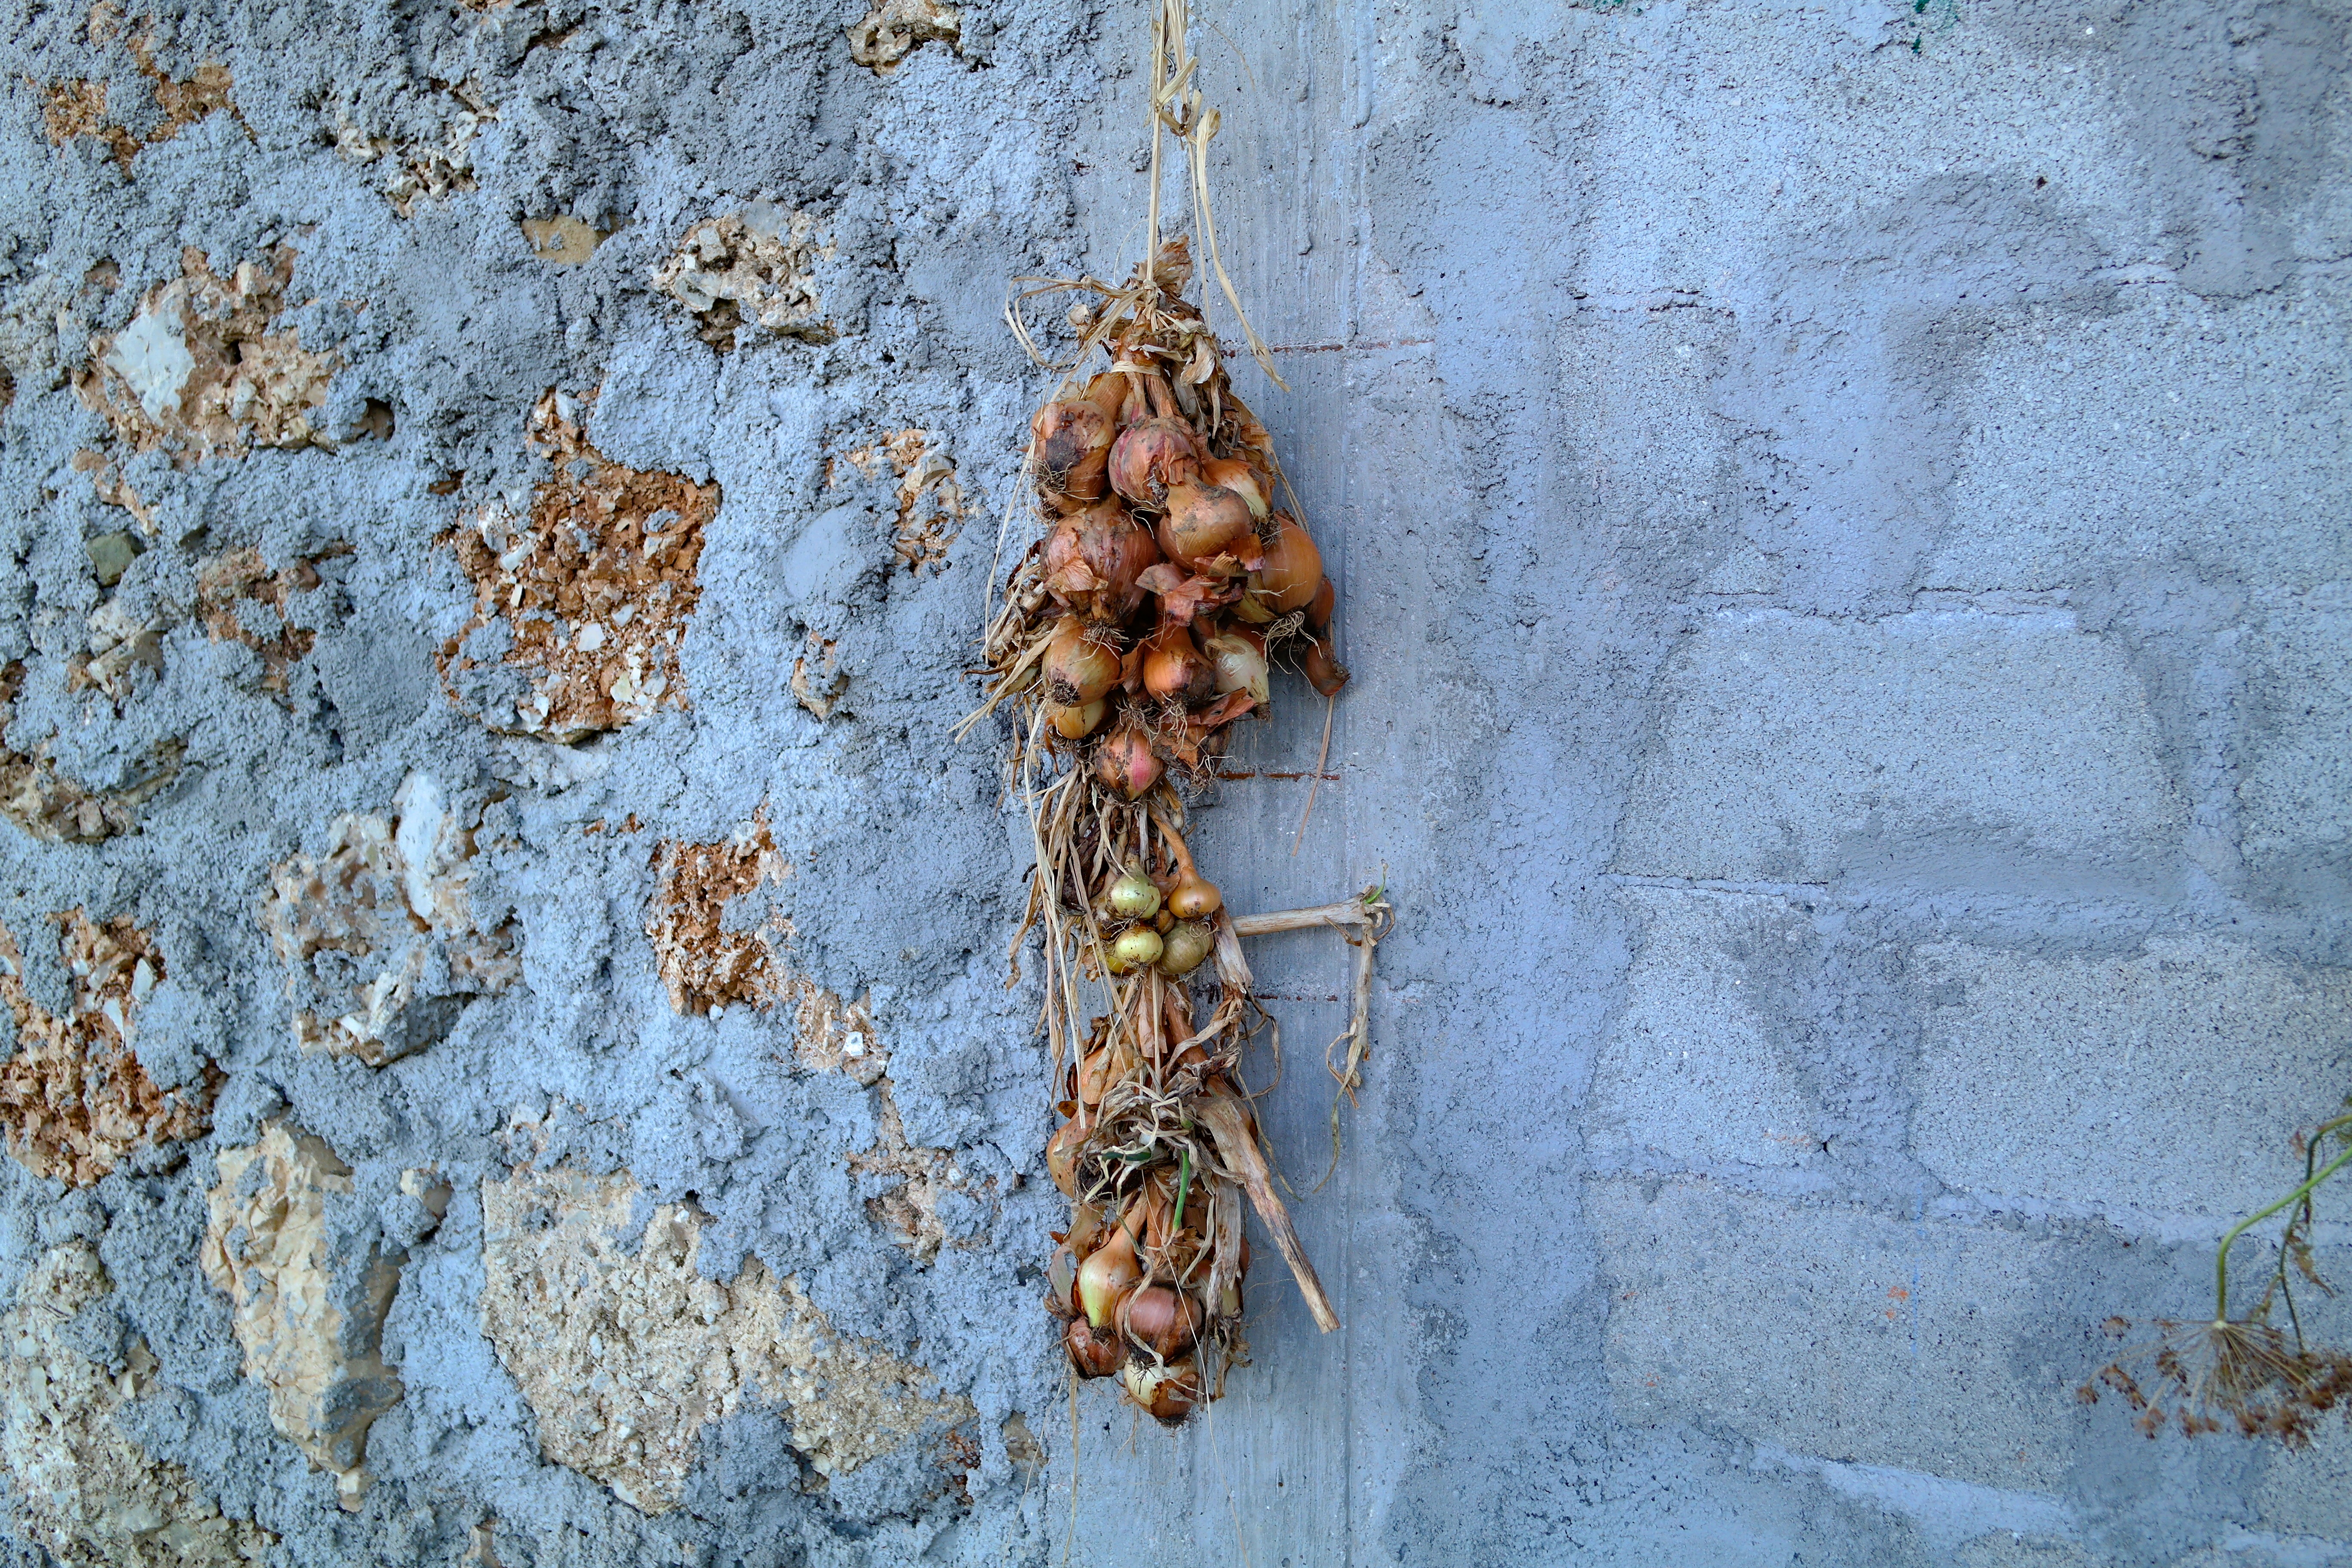
tree, wood, bunch, leaf, wall, food, produce, vegetable, natural, soil, hanging, fauna, drying, onions, onion bulbs